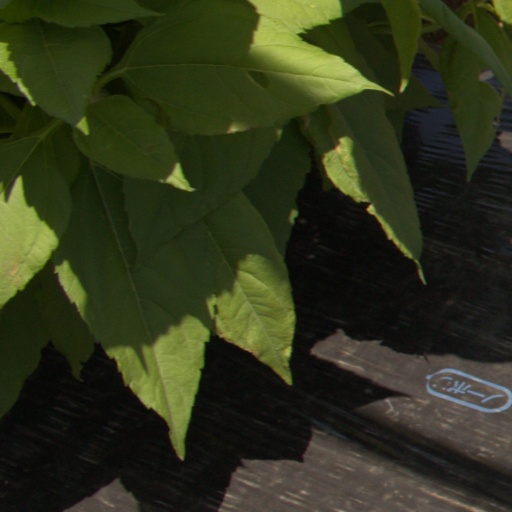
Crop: Jerusalem artichoke